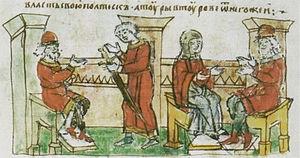
Rogneda de Polotsk est une princesse de Polotsk, née vers 960, morte en 1002.